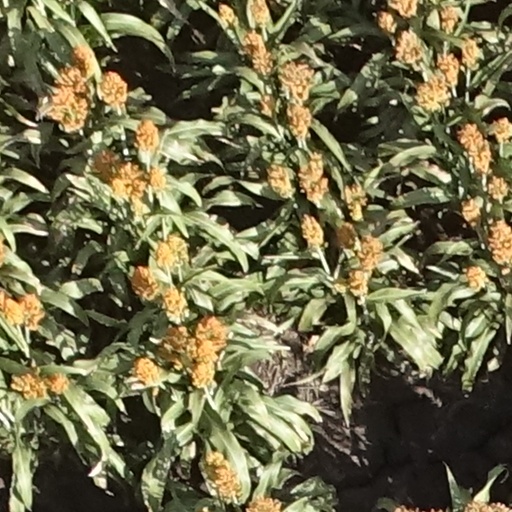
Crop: sorghum